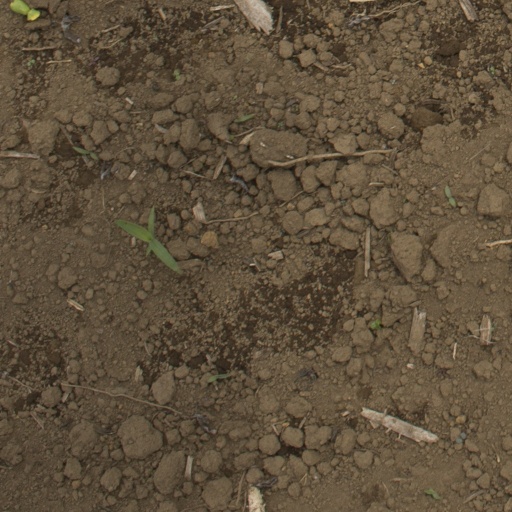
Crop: Jerusalem artichoke